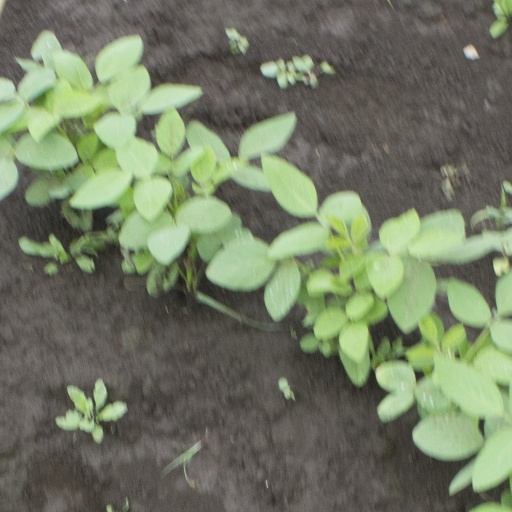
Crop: soybean